United States presidential visits to Central America

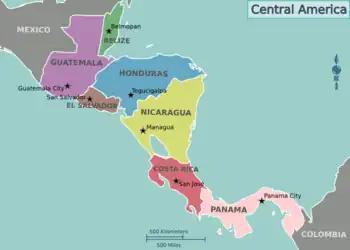
The countries of Central America and their capital cities

Eleven United States presidents and three presidents-elect have made thirty-four presidential visits to Central America. The first visit by an incumbent president to a country in Central America was made in 1906 by Theodore Roosevelt. The trip, to Panama, was the first international presidential trip in U.S. history, and signaled the start of a new era in how presidents conducted diplomatic relations with other countries. In 1928, Herbert Hoover, during the time when he was president-elect, visited the region during his historic "good will" trip, to Central and South America.